San Francesco, San Marino

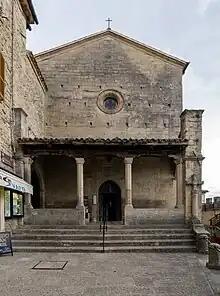

Chiesa di San Francesco is a church in San Marino. It belongs to the Roman Catholic Diocese of San Marino-Montefeltro. It was built in 1361.